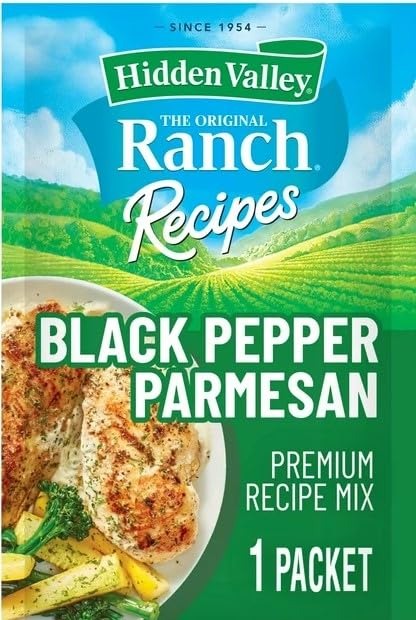
Item Name: Generic Hidden Valley Ranch Recipes Black Pepper Parmesan Premium Seasoning Mix, 1 Oz Packing May Vary (3 PACK)
Bullet Point 1: BLACK PEPPER PARMESAN RECIPE MIX: This Hidden Valley Black Parmesan Ranch Recipe mix is a blend of natural flavors, spices and buttermilk, perfect for Italian-inspired dishes; pack may vary
Bullet Point 2: PREMIUM RECIPE MIX: Hidden Valley Ranch Recipes Black Pepper Parmesan Premium Recipe Mix contains no artificial flavors or preservatives and is gluten free to enjoy ranch flavor on your favorite foods
Bullet Point 3: HIDDEN VALLEY RANCH RECIPES: Now add fun, zesty ranch flavor to any weeknight dinner; this Black Pepper Parmesan Premium Recipe Mix is especially made for your favorite Italian -inspired dishes
Bullet Point 4: CONVENIENT RECIPE PACKET: Hidden Valley Ranch Recipes Black Pepper Parmesan Premium Recipe Mix comes in a handy, easy-to-use 1 ounce packet ready to rip open and start cooking
Product Description: Transform your favorite Italian dishes with black pepper and zesty ranch flavor seasoning. Hidden Valley Black Pepper Parmesan Premium Seasoning Mix is a blend of pepper, garlic, buttermilk, onion and natural flavors for the pasta dishes we love so much. It’s incredibly easy to add this amazing, zesty flavor to any meal, especially with pasta, of course. Open a packet of Black Pepper Parmesan Ranch Night! Premium seasoning, mix with Fettuccine pasta and boneless, skinless chicken breast, following instructions on the back label. Each recipe packet is conveniently portioned and pre-mixed, so no worrying about measurements. You’ll be the most popular chef at the dinner party with this crowd favorite. Anyone can make mouthwatering chicken alfredo pasta with this Hidden Valley Ranch Night! seasoning mix. Good things do come in small packages. No artificial preservatives or flavors. Zero fat, 5 calories per serving and gluten free. No more boring weeknight dinners — make any night a Hidden Valley Ranch Night!
Value: 3.0
Unit: Count

Price: 1.74